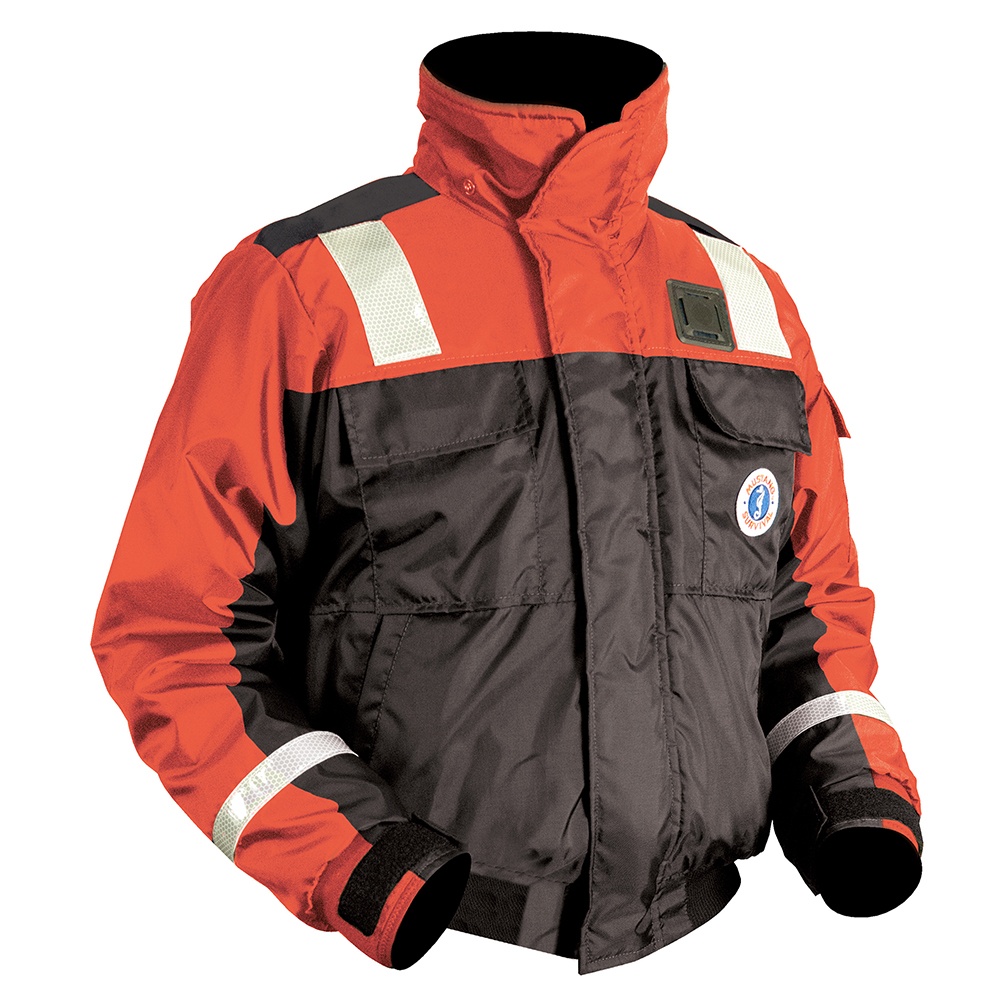
Mustang Classic Flotation Bomber Jacket w/Reflective Tape - Orange/Black - XXL [MJ6214T1-33-XXL-206]
Brand: Mustang Survival
Classic Flotation Bomber Jacket with Reflective Tape - Orange/Black - XXL Designed to deliver comfort, warmth, and durability during marine operations, the MJ6214 T1 Classic Flotation Bomber Jacket's closed-cell foam insulation will provide flotation and in-water insulation to delay the onset of hypothermia in the event of water immersion. Coupled with functional design elements such as fleece-lined pockets and a storm flap, Mustang Survival's MJ6214 T1 Classic Flotation Bomber Jacket adds up to an unbeatable value. The MJ6214 T1 Version includes SOLAS reflective tape across the chest and around each wrist to provide increased visibility. Suitable for the requirements of Industrial, Regulatory, and Military environments, the Classic Flotation Bomber Jacket is a standard piece of uniform for many government agencies, as well as everyday recreational activities such as boating, fishing or sailing. Features: Relaxed fit for mobility and comfort 62 square inch of reflective tape Neoprene wrist seals Pen pocket on left sleeve 4 front pockets and 1 large pocket on the inside of the jacket Full-length storm-flap Internal waist belt to reduce ride-up Fleece-lined front pockets Attachable hood can be purchased separately Certifications: U.S.C.G. - UL1123 - Marine Buoyant Devices 160.064 - Type III Technical Specifications: Color - Orange/Black Size - XXL Chest Size - 50' to 54" (127 to 137 cm) Weight Capacity - ≥ 90 lb (41 kg) *Sold as an Individual WARNING: This product can expose you to chemicals including ANTIMONY OXIDE (ANTIMONY TRIOXIDE),N,N-Dimethylformamide which are known to the State of California to cause cancer. For more information go to P65Warnings.ca.gov . Specifications: Color: Orange/Black Size: XXL Box Dimensions: 6"H x 17"W x 20"L WT: 3 lbs UPC: 062533086265 Quick Guide (pdf) Brochure (pdf)
Category: Sporting Goods > Outdoor Recreation > Boating & Water Sports > Boating & Water Sport Apparel > Life Jackets